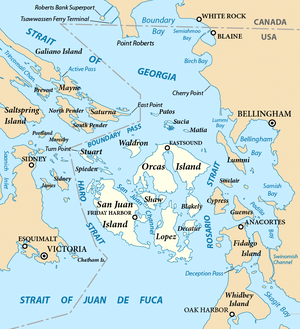
Le phare de Smith Island est un phare situé sur Smith Island une île située à l'est du détroit de Juan de Fuca, dans l'État de Washington. L'ancien phare a été désactivé en 1957 et remplacé la même année par une station automatique.
Le phare de Burrows Island est un phare situé à l'extrémité ouest de l'île Burrows, une des îles de San Juan du, dans l'État de Washington.
Le phare de Patos Island est un phare situé sur Patos Island, l'une des îles de San Juan, dans l'État de Washington aux.